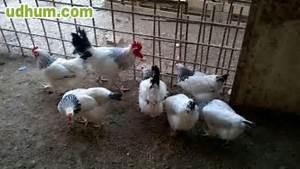
chicken